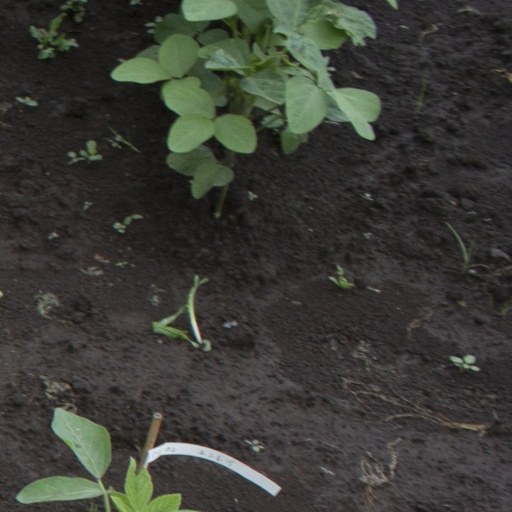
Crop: soybean